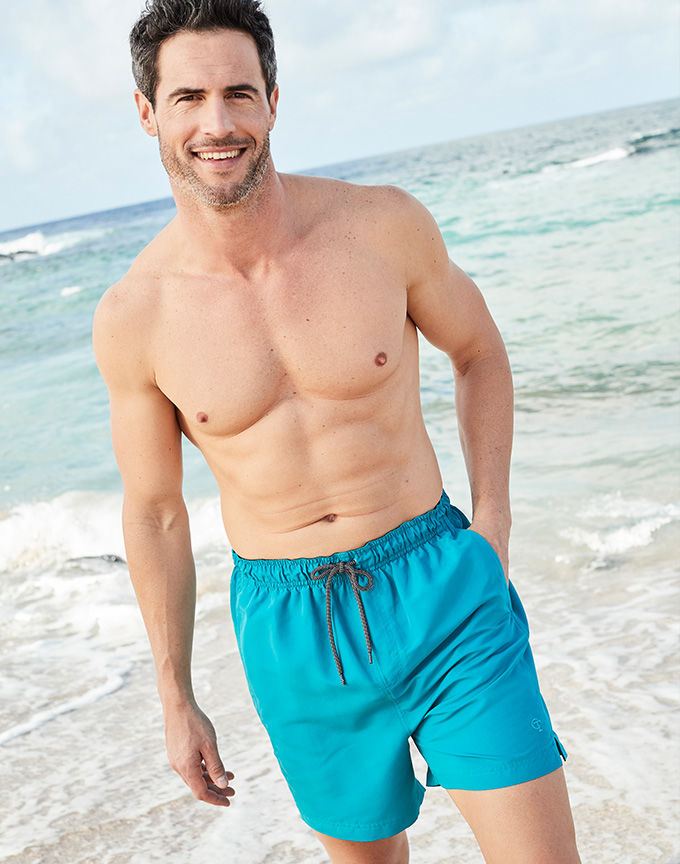
Gender: men